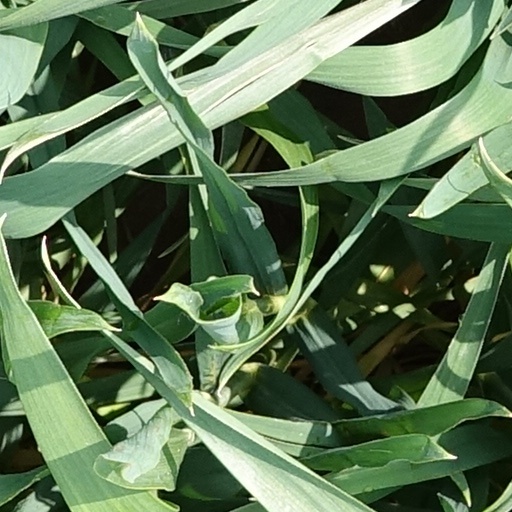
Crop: wheat